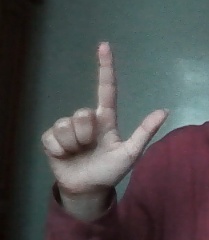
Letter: laam